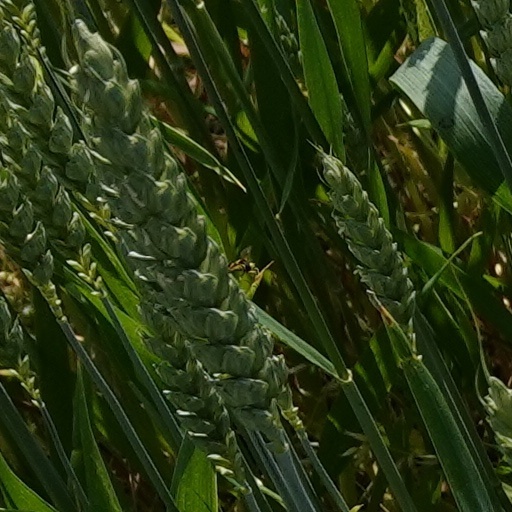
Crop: wheat